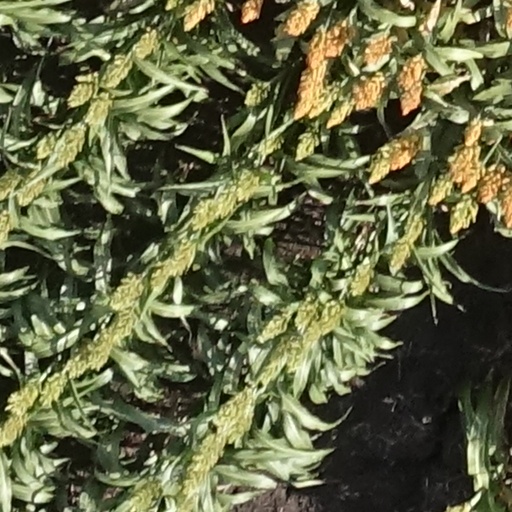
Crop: sorghum